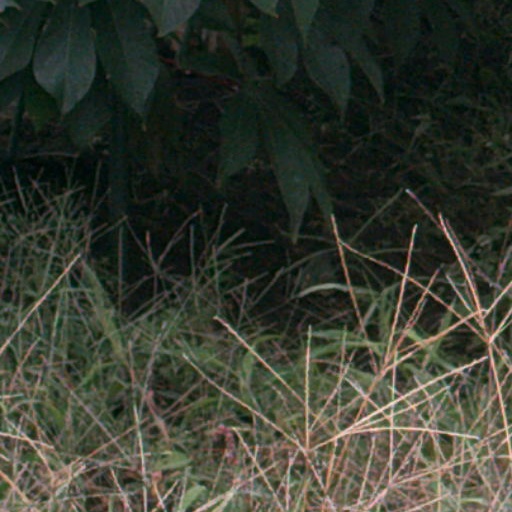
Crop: cassava